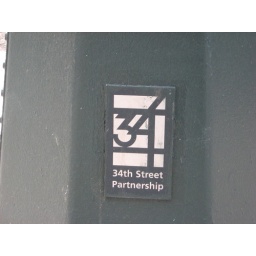
A plate at the bottom of a street light in the Garment District.